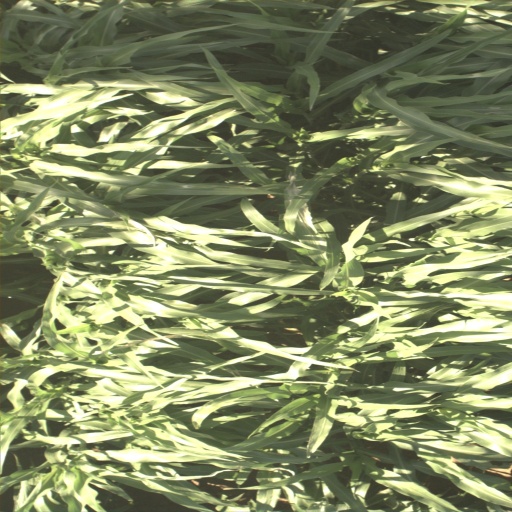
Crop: sorghum